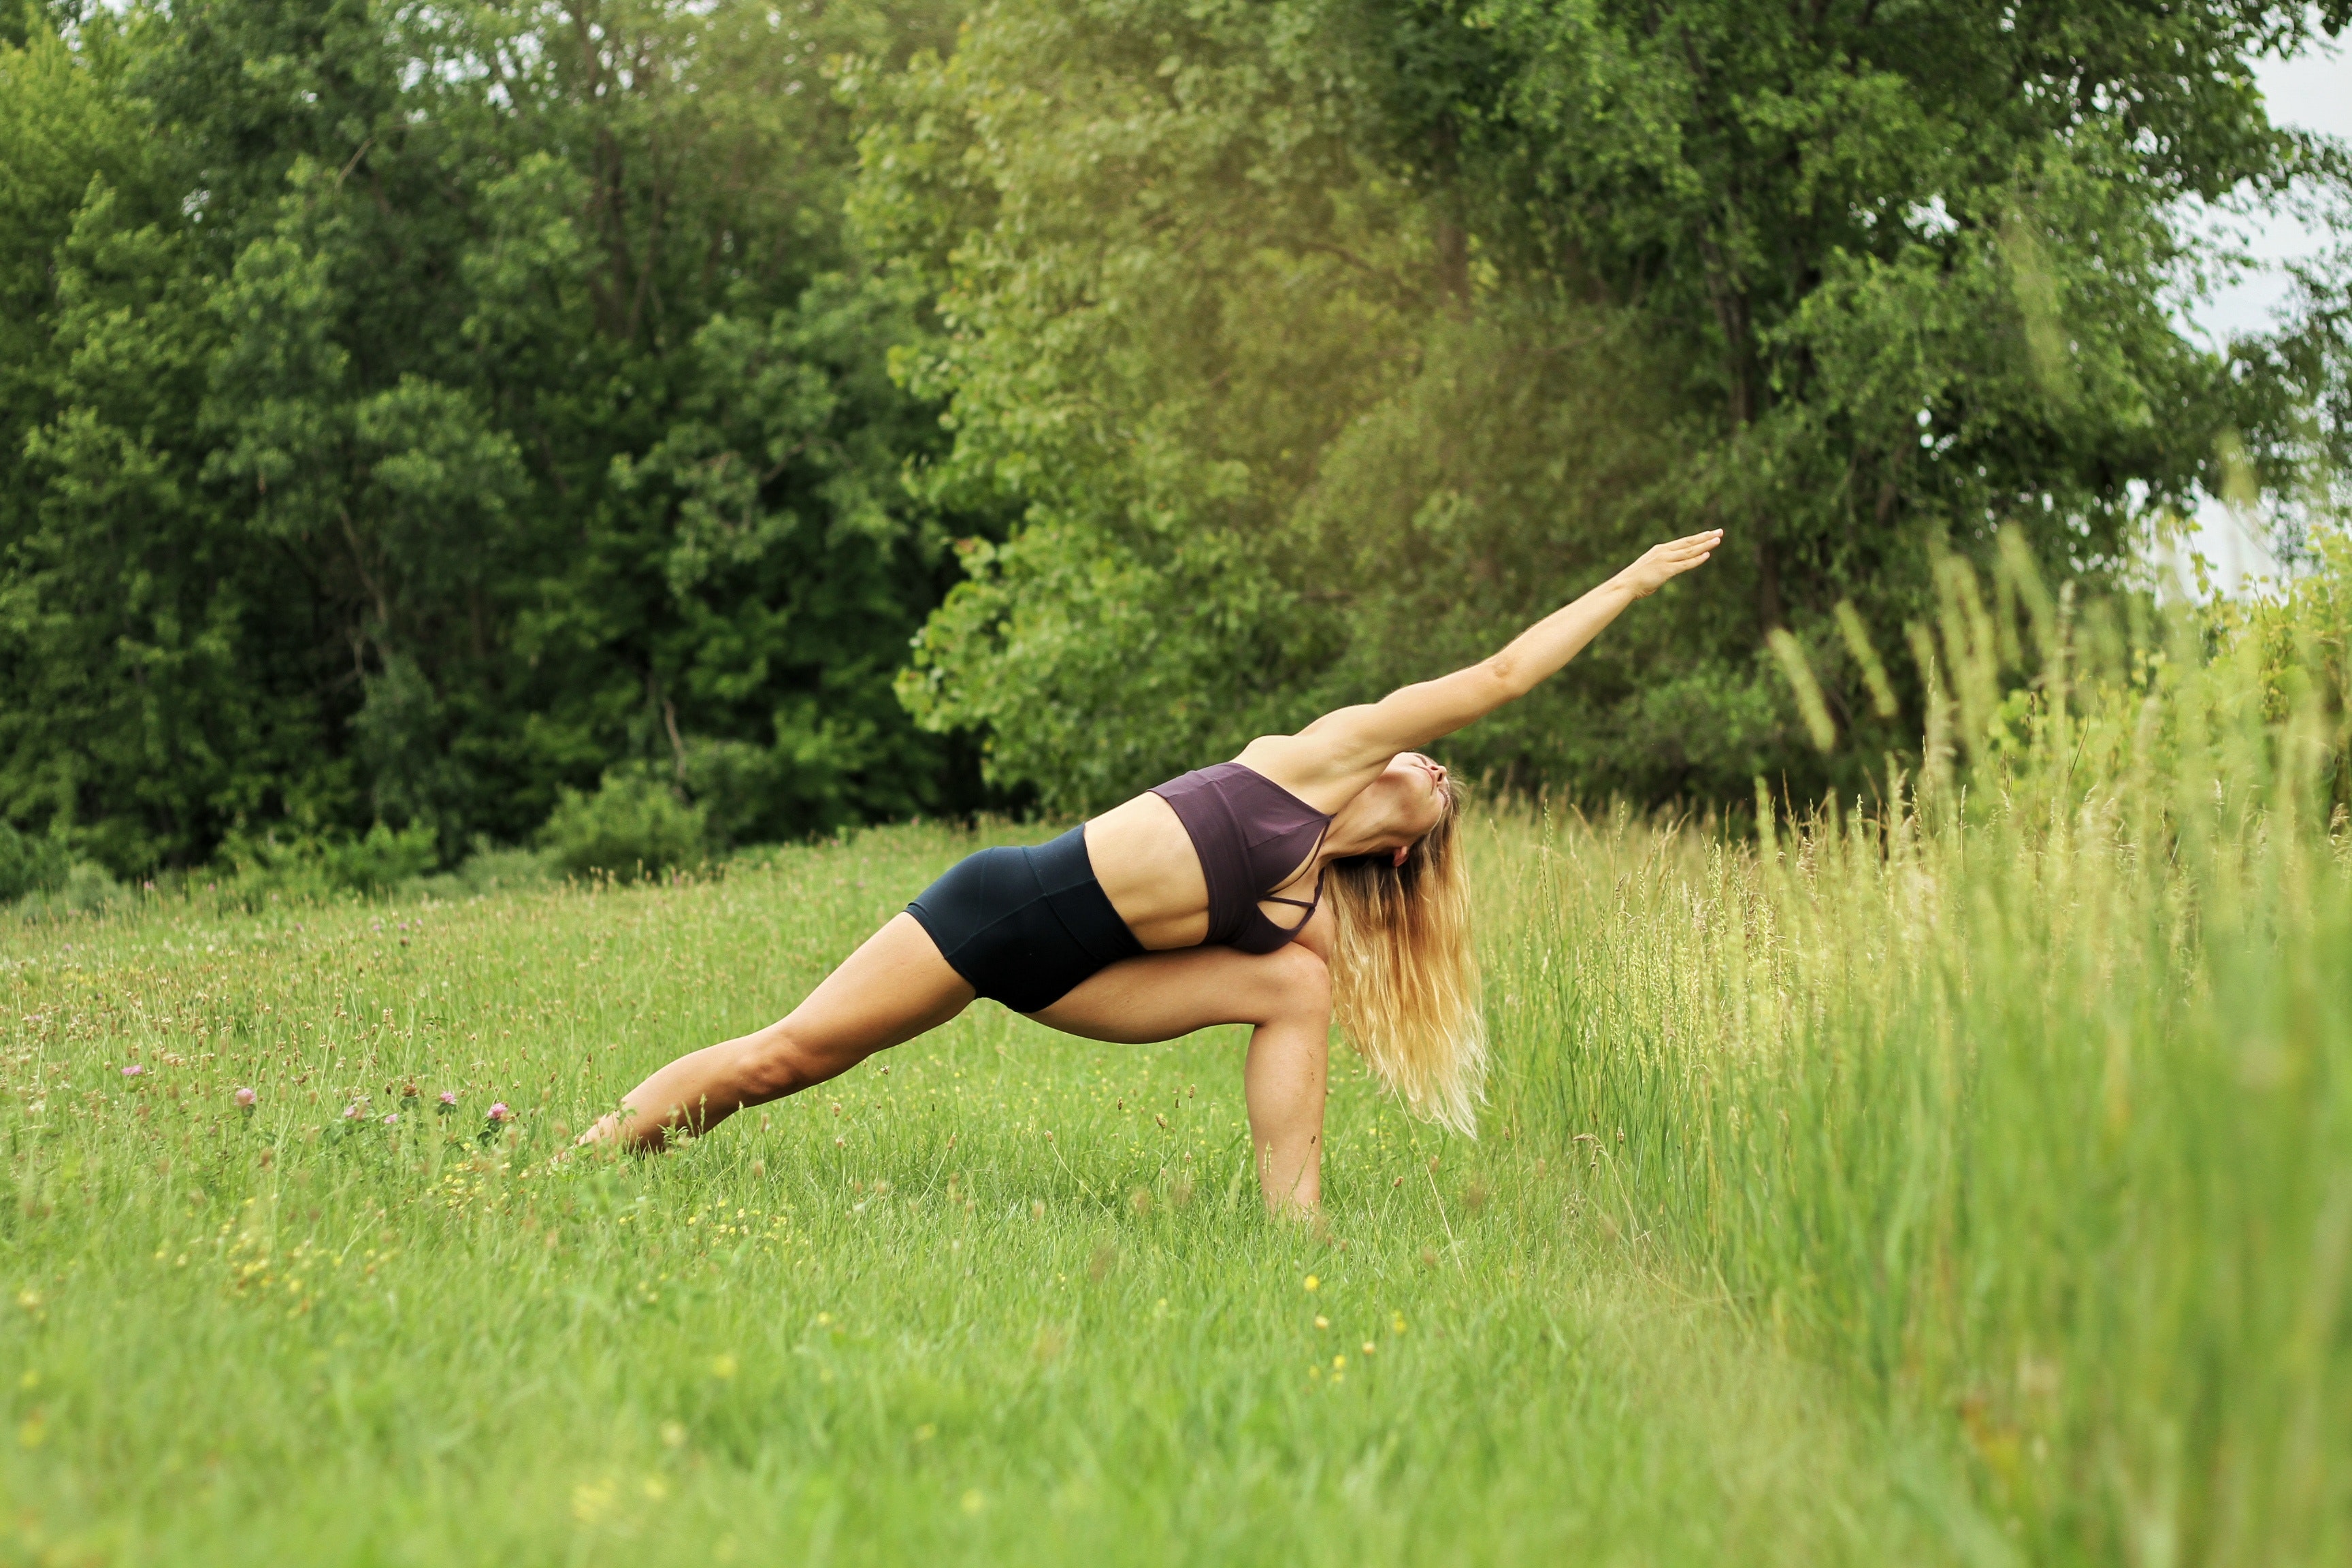
grass, physical fitness, plant, meadow, tree, grassland, girl, fun